Old Beechwold Historic District

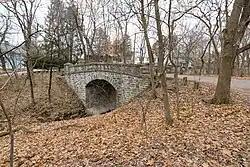
Contributing bridge

The Old Beechwold Historic District is a neighborhood and historic district in Clintonville, Columbus, Ohio. The site was listed on the Columbus Register of Historic Properties in 1985 and the National Register of Historic Places in 1987. The district is significant for its architecture, landscape architecture, and community planning. The houses are of the early 20th century, using stone, brick, and stucco.